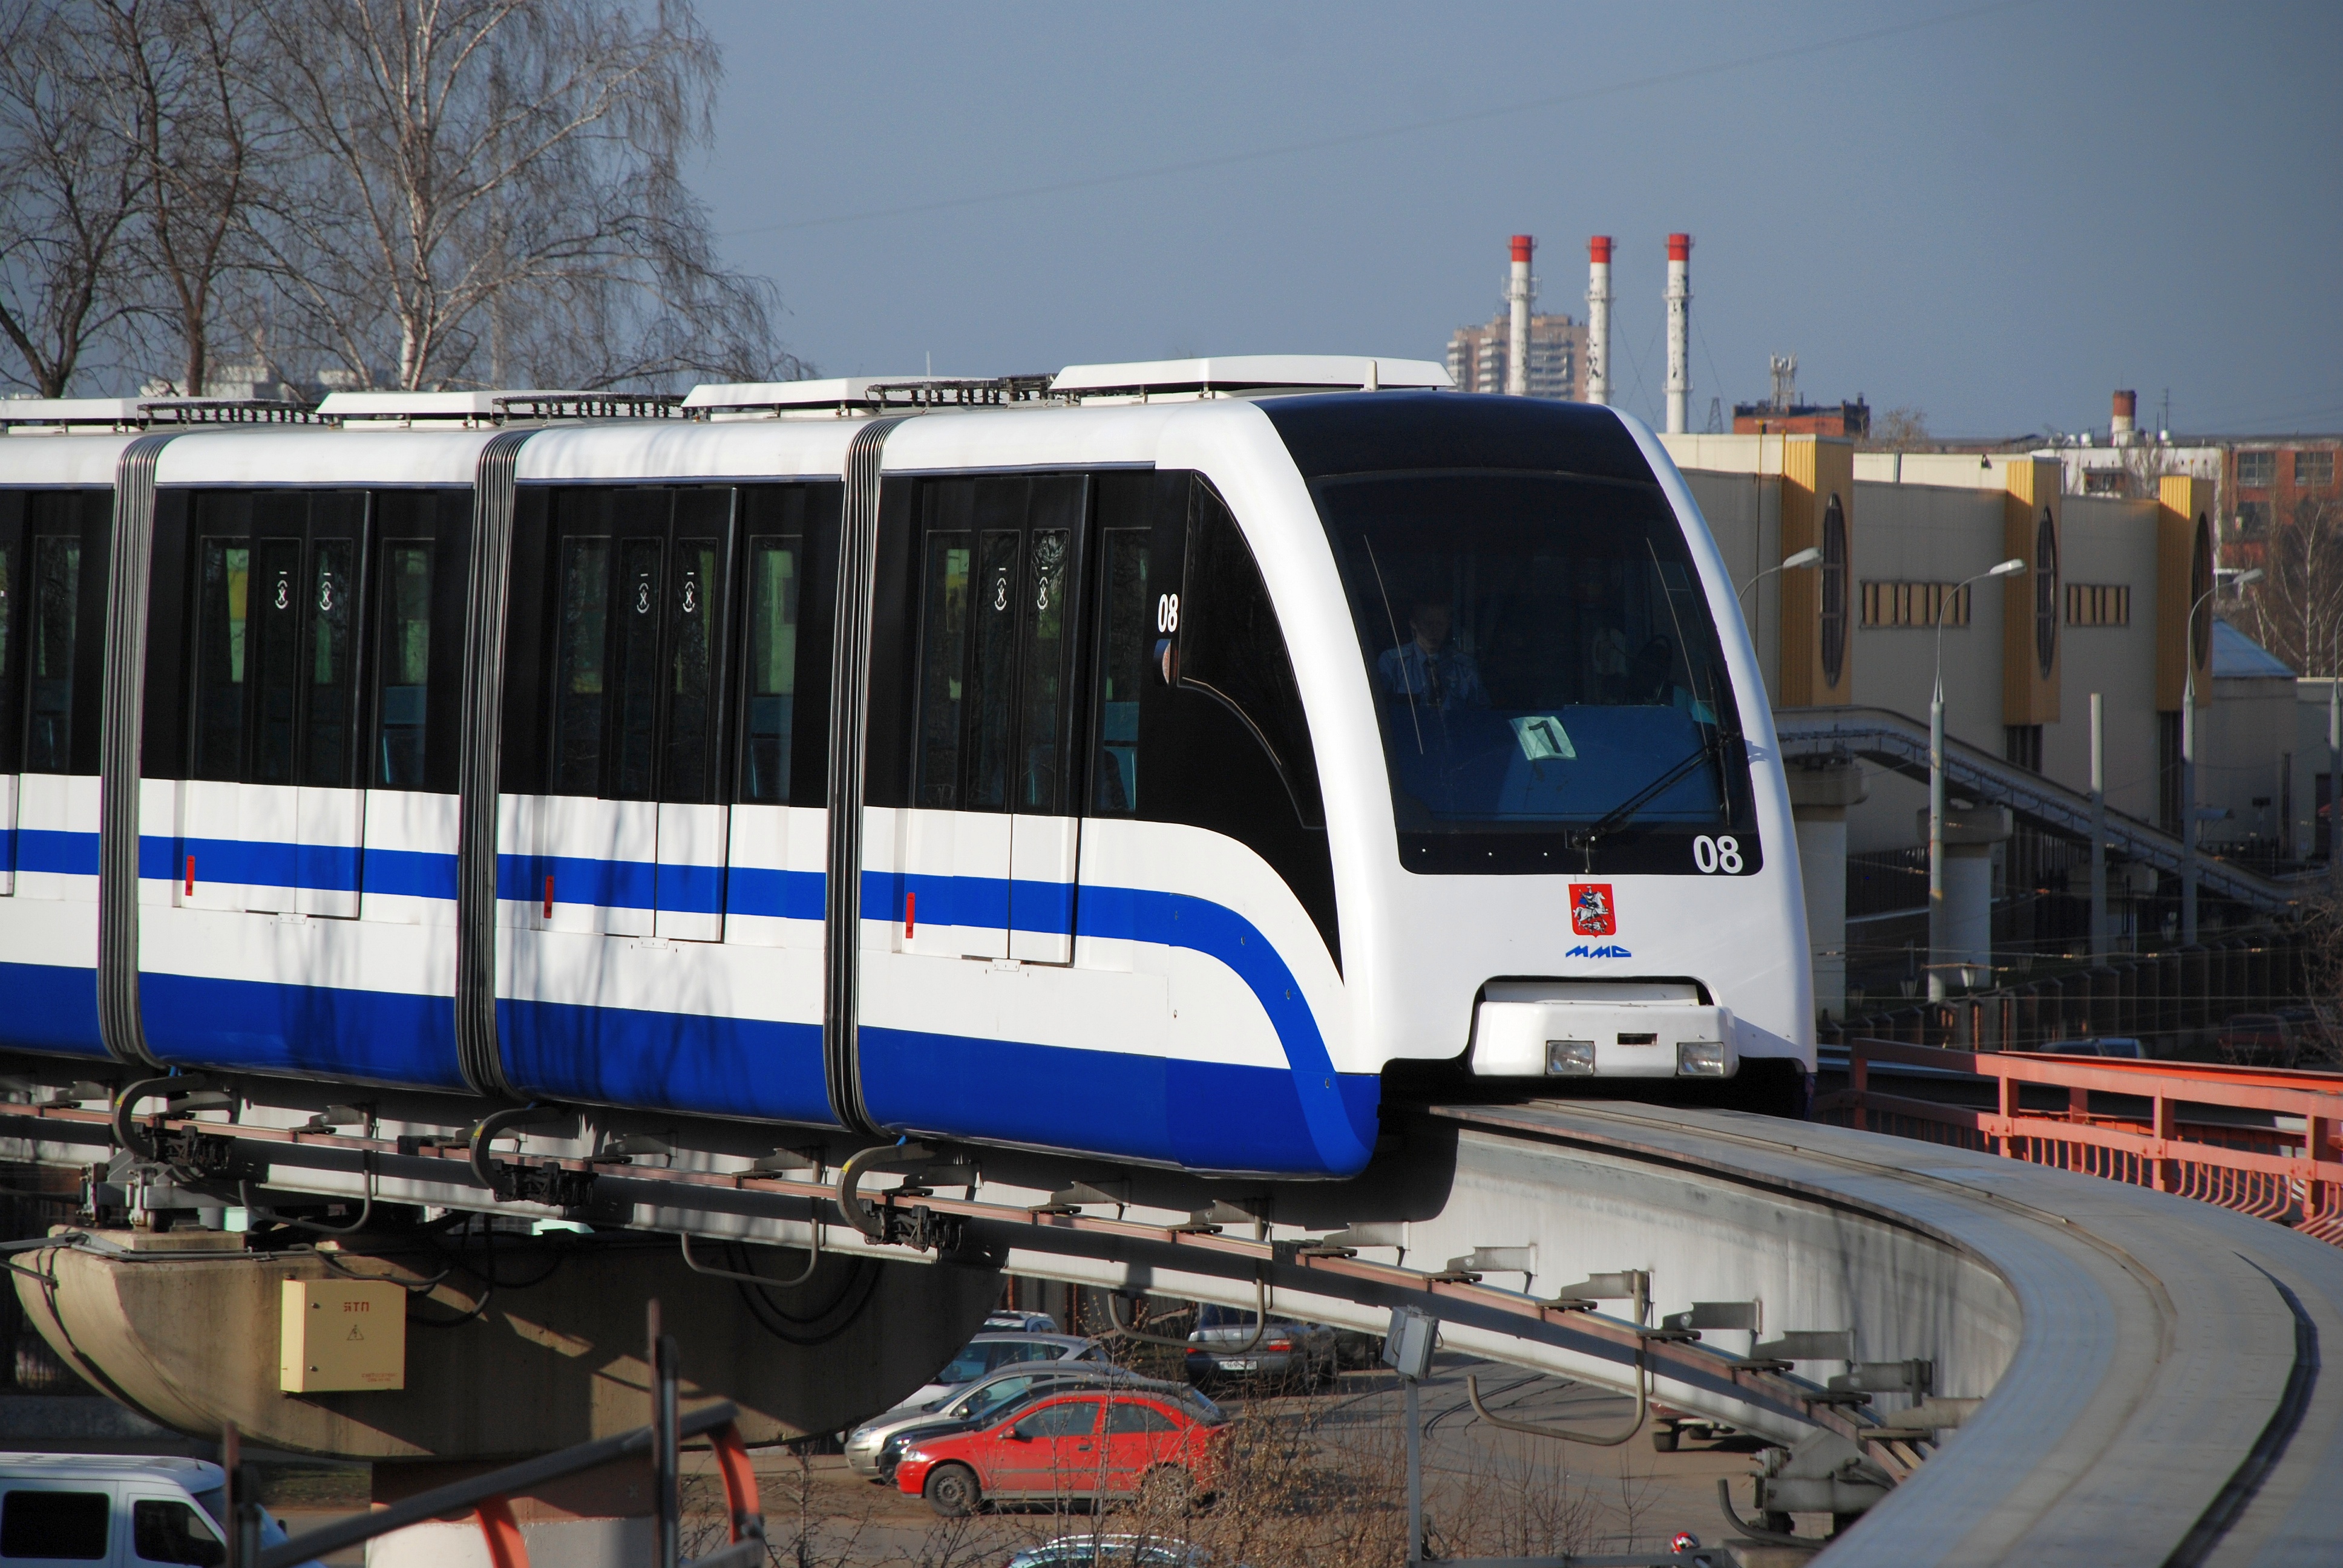
track, city, train, transport, europe, vehicle, nikon, electricity, public transport, locomotive, monorail, moscow, nikkor, russia, d80, moskau, passenger, 18135mmf3556g, 18135mm, nikond80, moscou, rail transport, land vehicle, mode of transport, rolling stock, metropolitan area, rapid transit